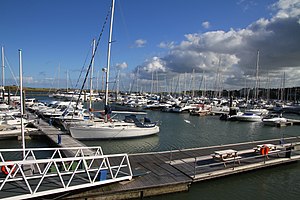
Malahide
Malahides Marina
Malahide er en irsk by i County Fingal i provinsen Leinster, i den centrale del af Republikken Irland med en befolkning på 14.937 indb i 2006